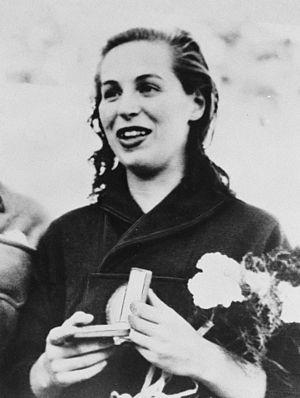
Katalin Szőke, née le 17 août 1935 à Budapest et morte à Los Angeles le 27 octobre 2017, est une nageuse hongroise.